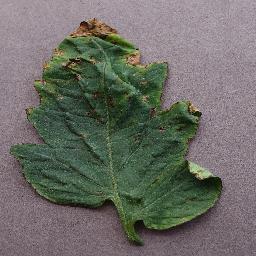
Label: Tomato___Target_Spot